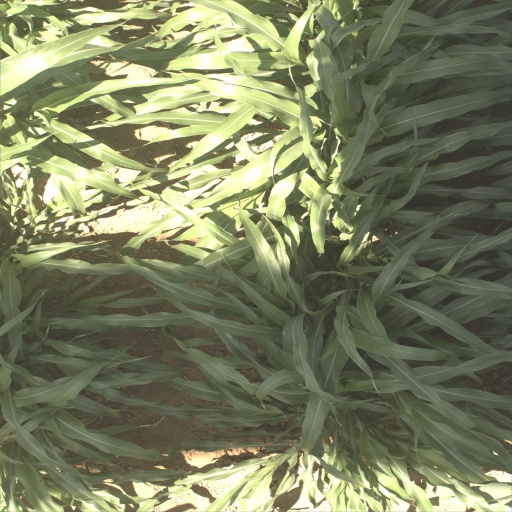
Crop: sorghum